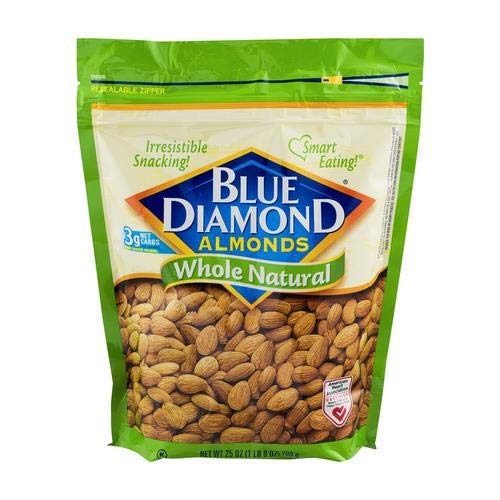
Item Name: Blue Diamond Whole Natural Almonds (Pack of 2)
Value: 50.0
Unit: Ounce

Price: 9.98